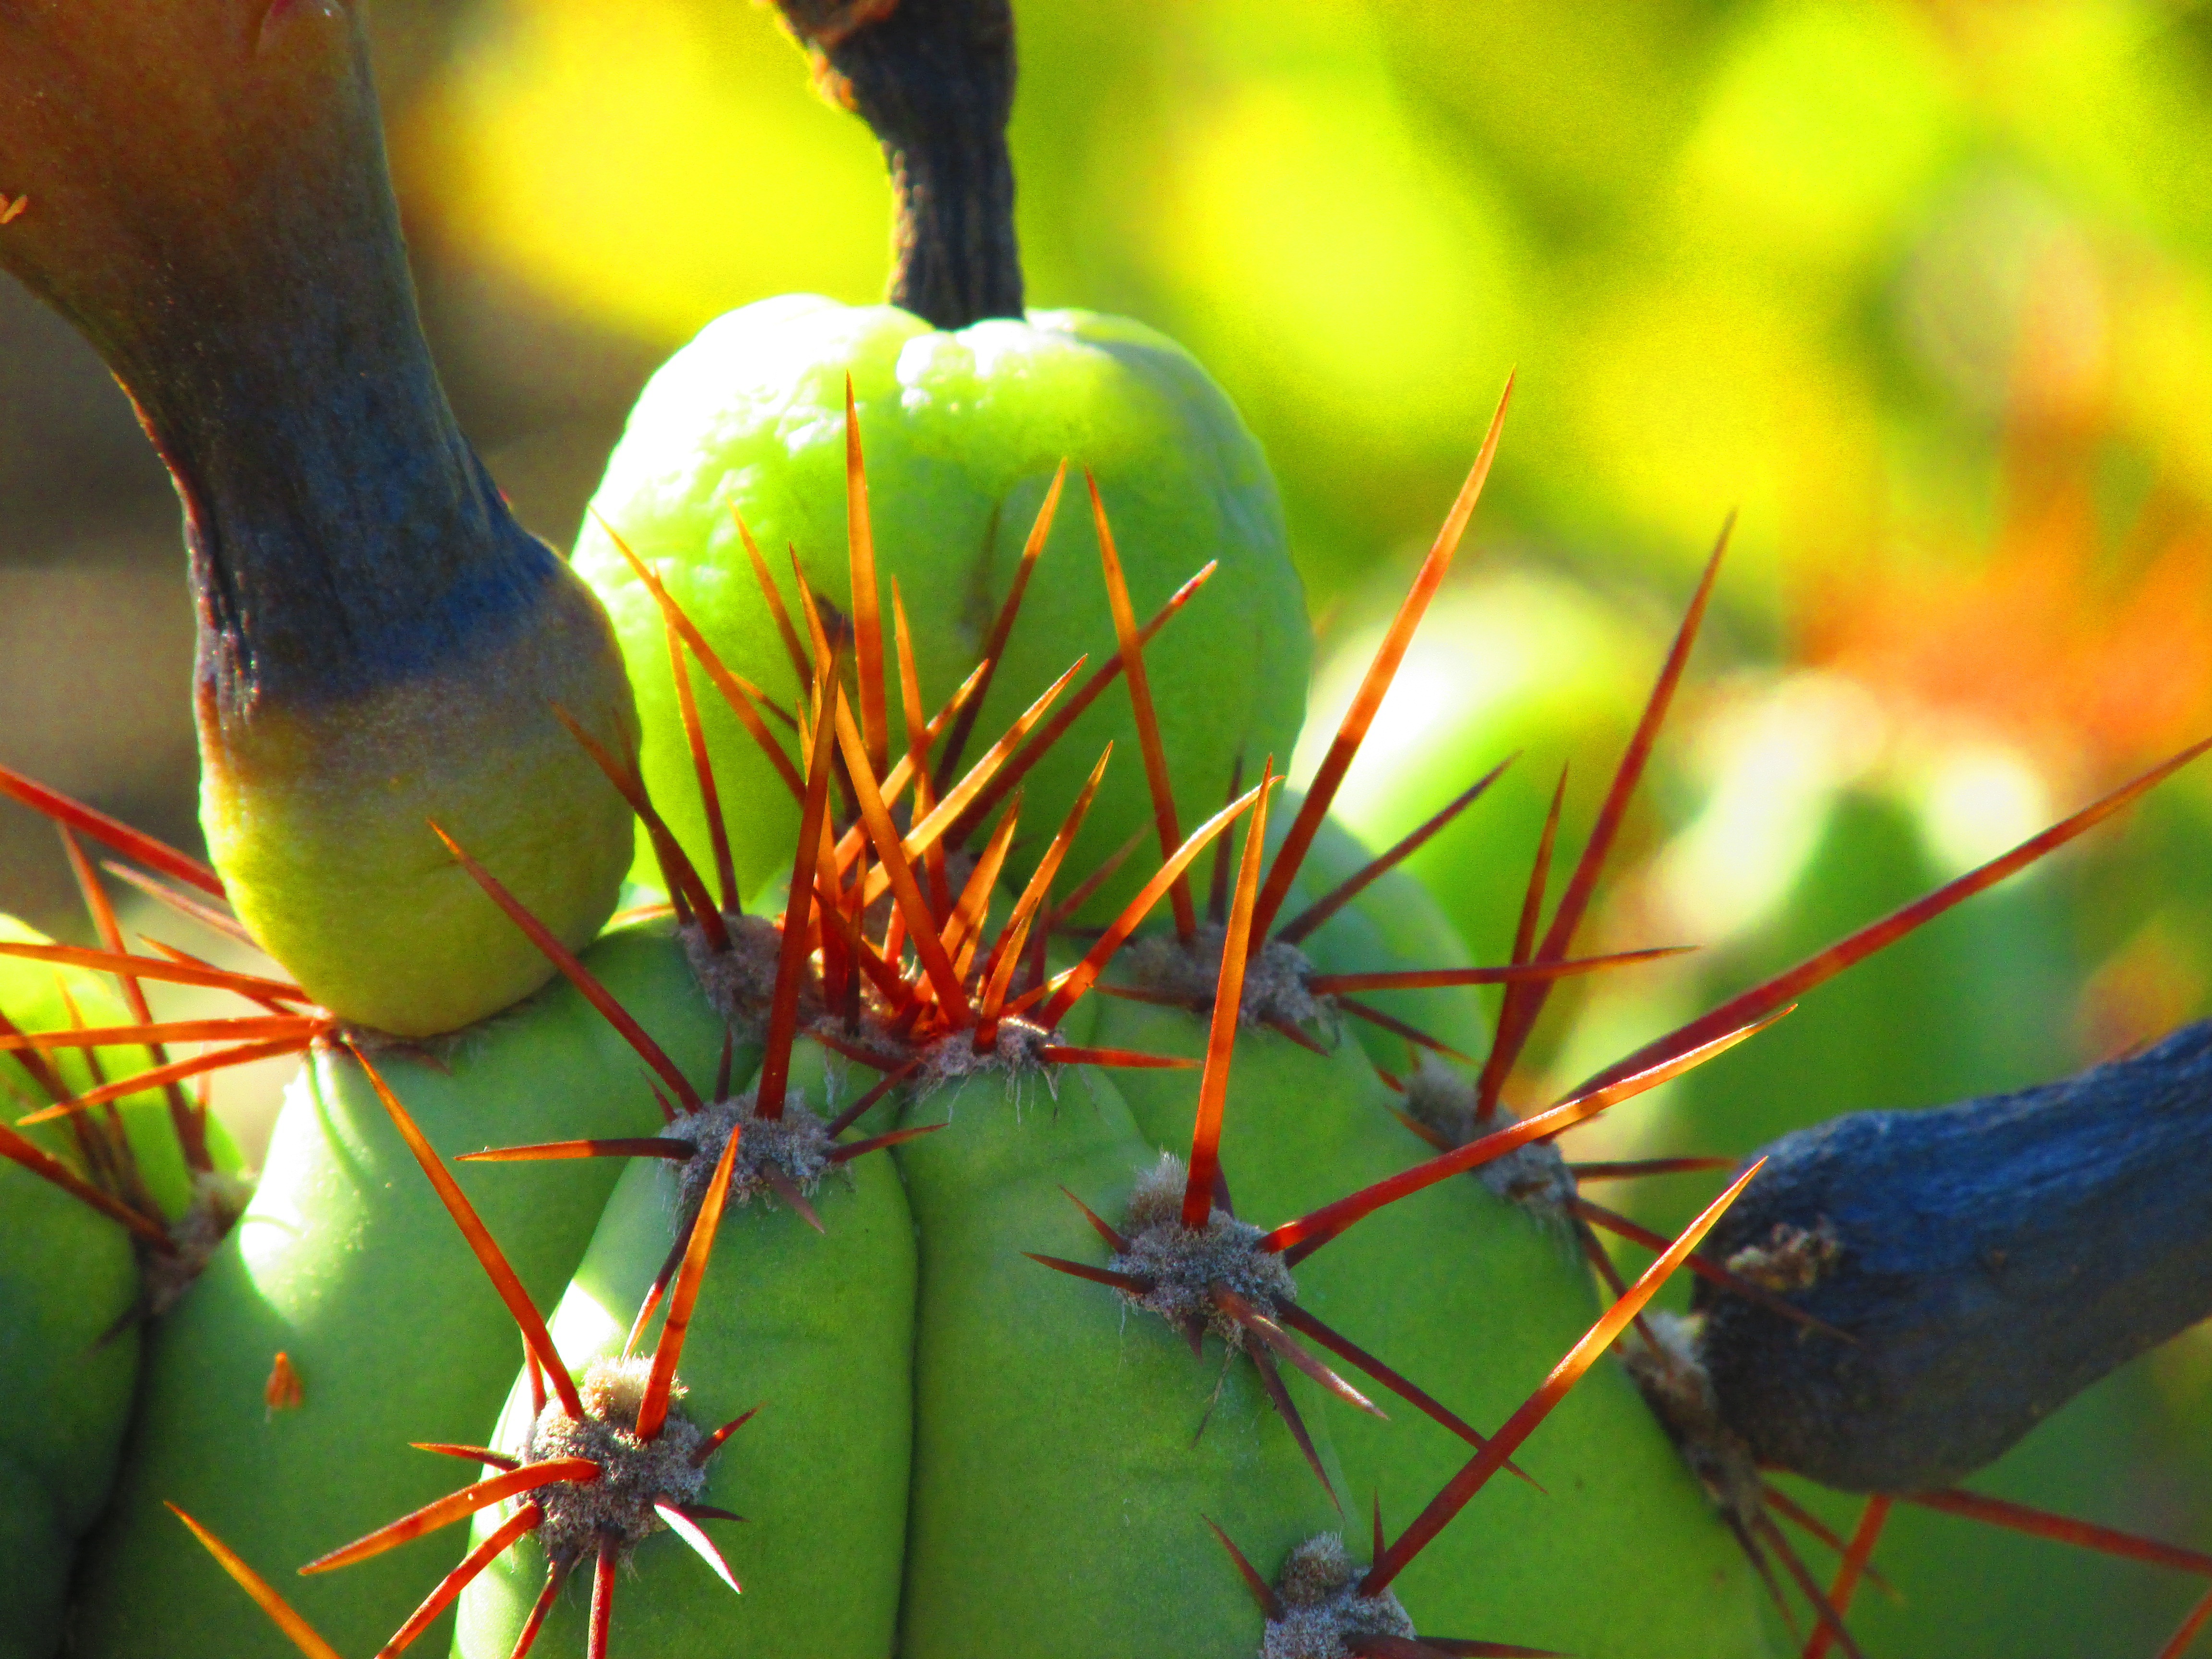
tree, nature, branch, cactus, plant, photography, sunlight, leaf, flower, green, produce, autumn, botany, yellow, flora, fauna, wildflower, close up, macro photography, flowering plant, plant stem, land plant, thorns spines and prickles